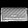
Label: Bag